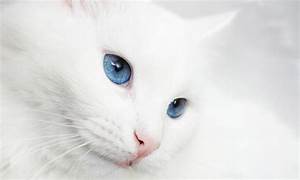
Label: gatto